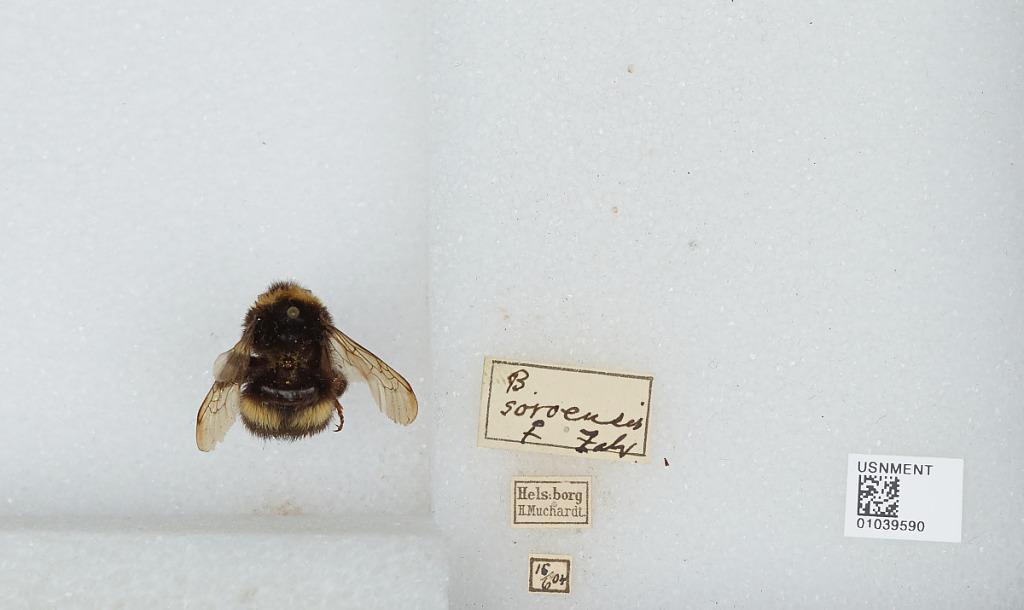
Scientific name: Bombus (Kallobombus) soroeensis (Fabricius)
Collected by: H. Muchardt
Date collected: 1904-6-16
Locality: Hels:borg